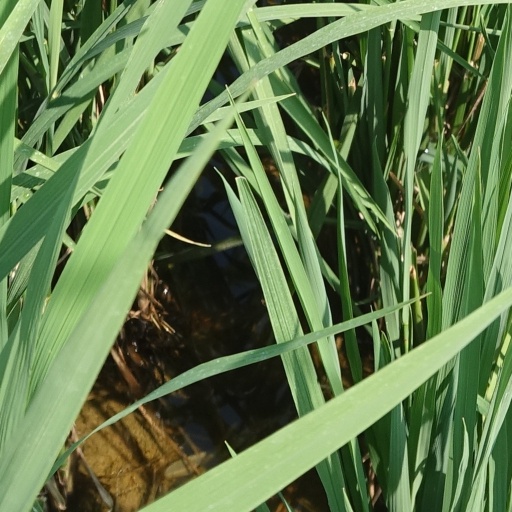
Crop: rice